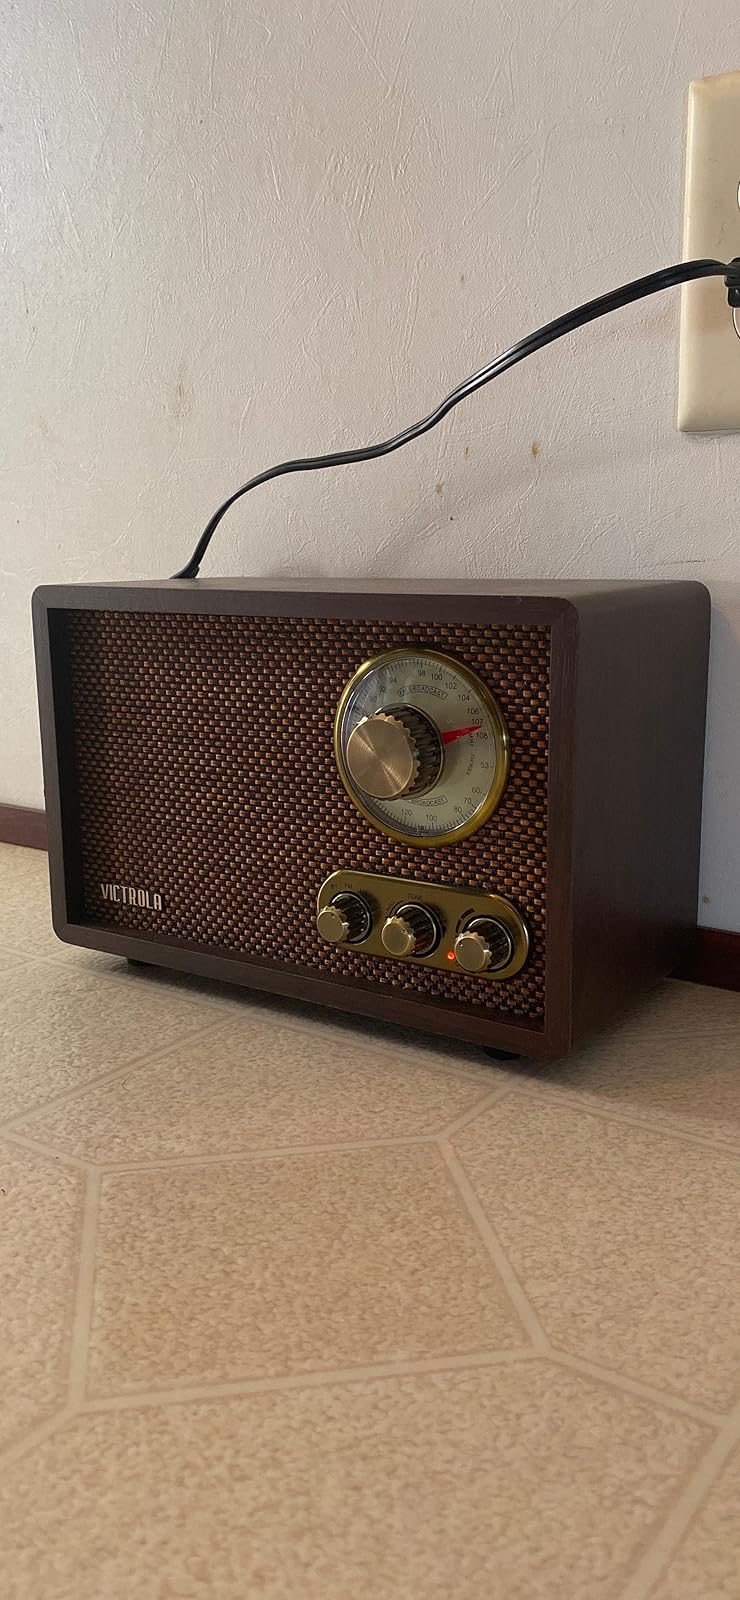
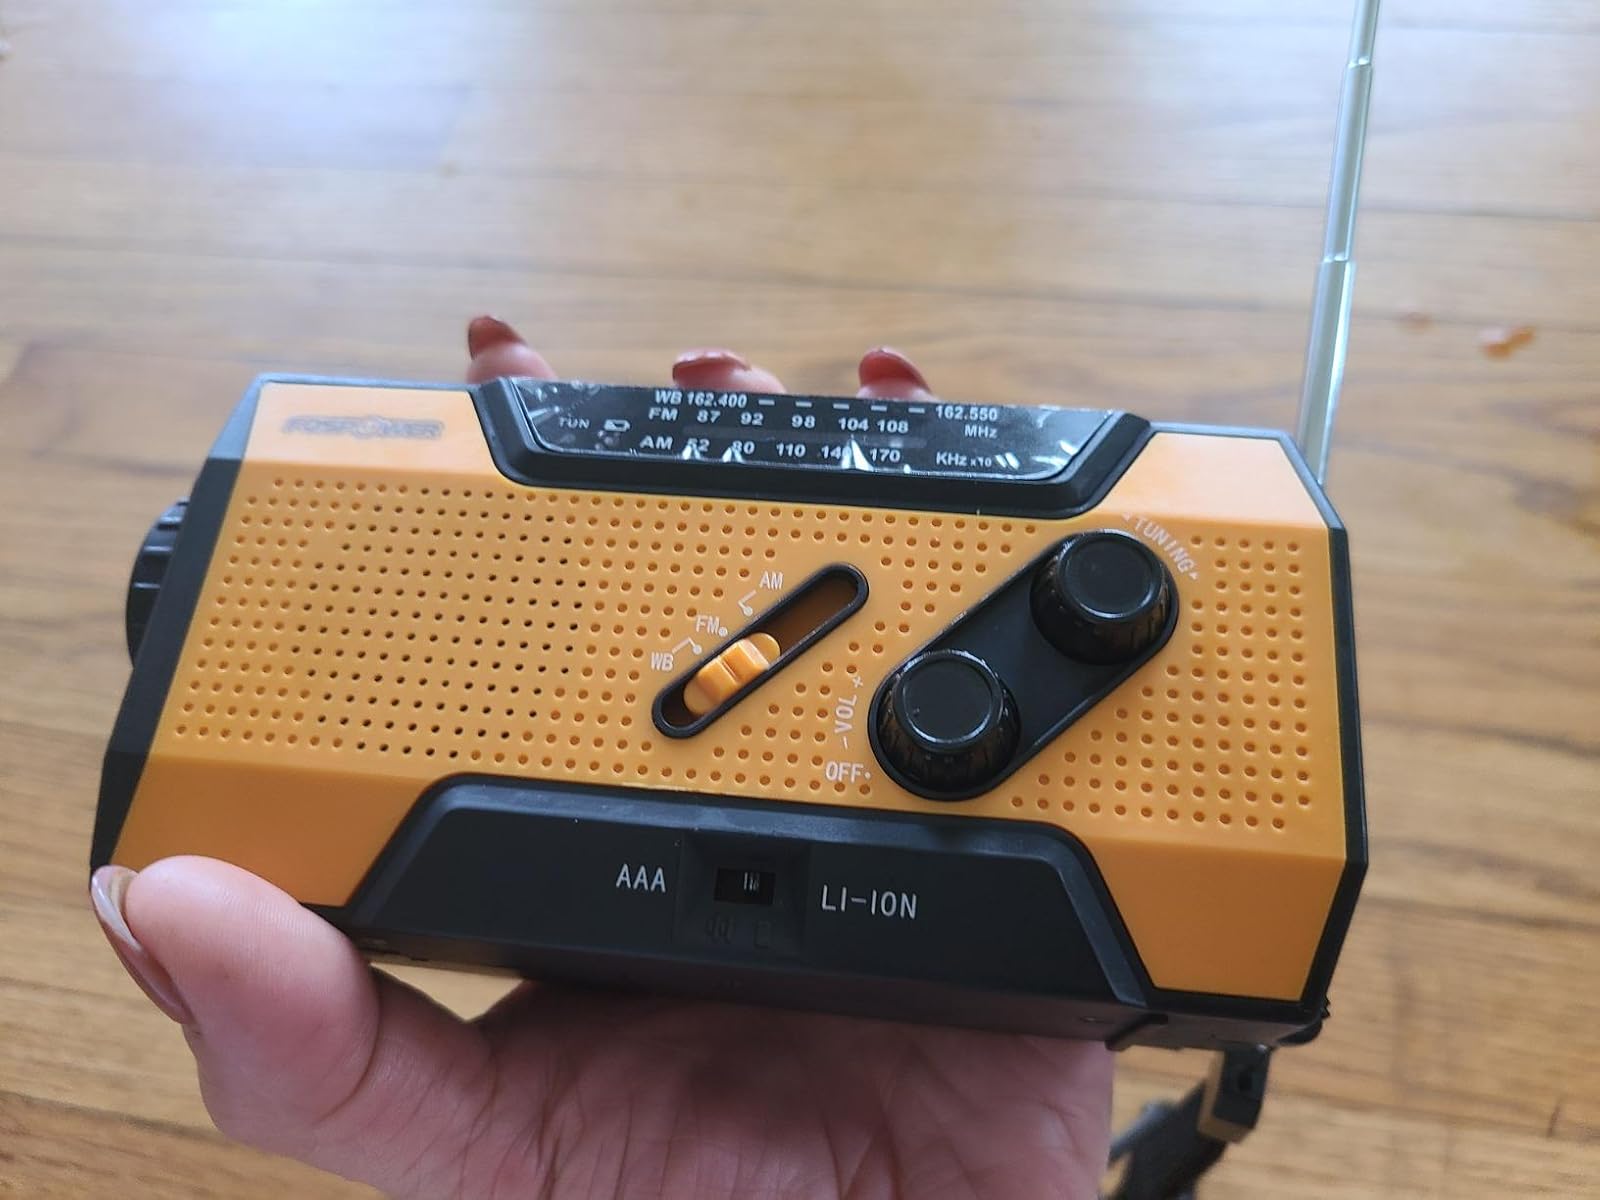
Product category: radio
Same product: no